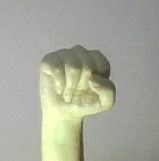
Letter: saad